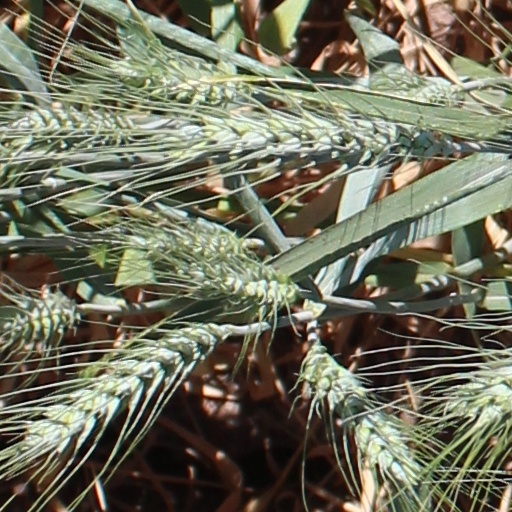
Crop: wheat